Klæmint Olsen

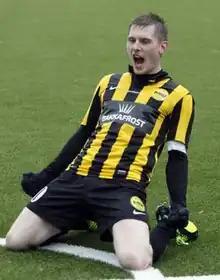
Olsen celebrating a goal in the 2013 Effodeildin season

Klæmint Andrasson Olsen (born 17 July 1990) is a Faroese professional footballer who plays as a striker for Faroe Islands Premier League side NSÍ Runavík and the Faroe Islands national team. Olsen spent his entire football career with his hometown club NSÍ before joining Breiðablik on loan in 2022. As of 2022, he is the all-time top scorer in the Faroe Islands Premier League with 239 goals. He has been the topscorer of the Faroe Islands Premier League six times as of November 2020.